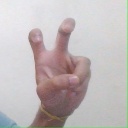
अक्षर: ई